Kwama people

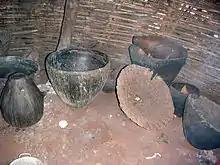
Kwama pottery for fermenting sorghum paste and brewing beer.

The Kwama (also called Gwama and Komo), are a Nilo-Saharan-speaking community living in the Sudanese-Ethiopian borderland, mainly in the Mao-Komo special woreda of the Benishangul-Gumuz Region in Ethiopia. They belong, culturally and linguistically, to the Koman groups, which include neighboring communities such as the Uduk, Koma, and Opuuo. Although they traditionally occupied a larger territory, they have been forced to move to marginal, lowland areas by the Oromo from the 18th century onwards. In some villages Kwama, Oromo and Berta live together. The Kwama are often called "Mao" by other groups, especially by the Oromo. The people who live in the southern area and near the Sudanese borderland often call themselves "Gwama" and use the term "Kwama" to refer to those living further to the south and in Sudan. These other "Kwama" are usually known by anthropologists as Koma or Komo (Theis 1995). In recent years, many people belonging to this ethnic group have been resettled by the Ethiopian state in order to provide them with clinics and schools.